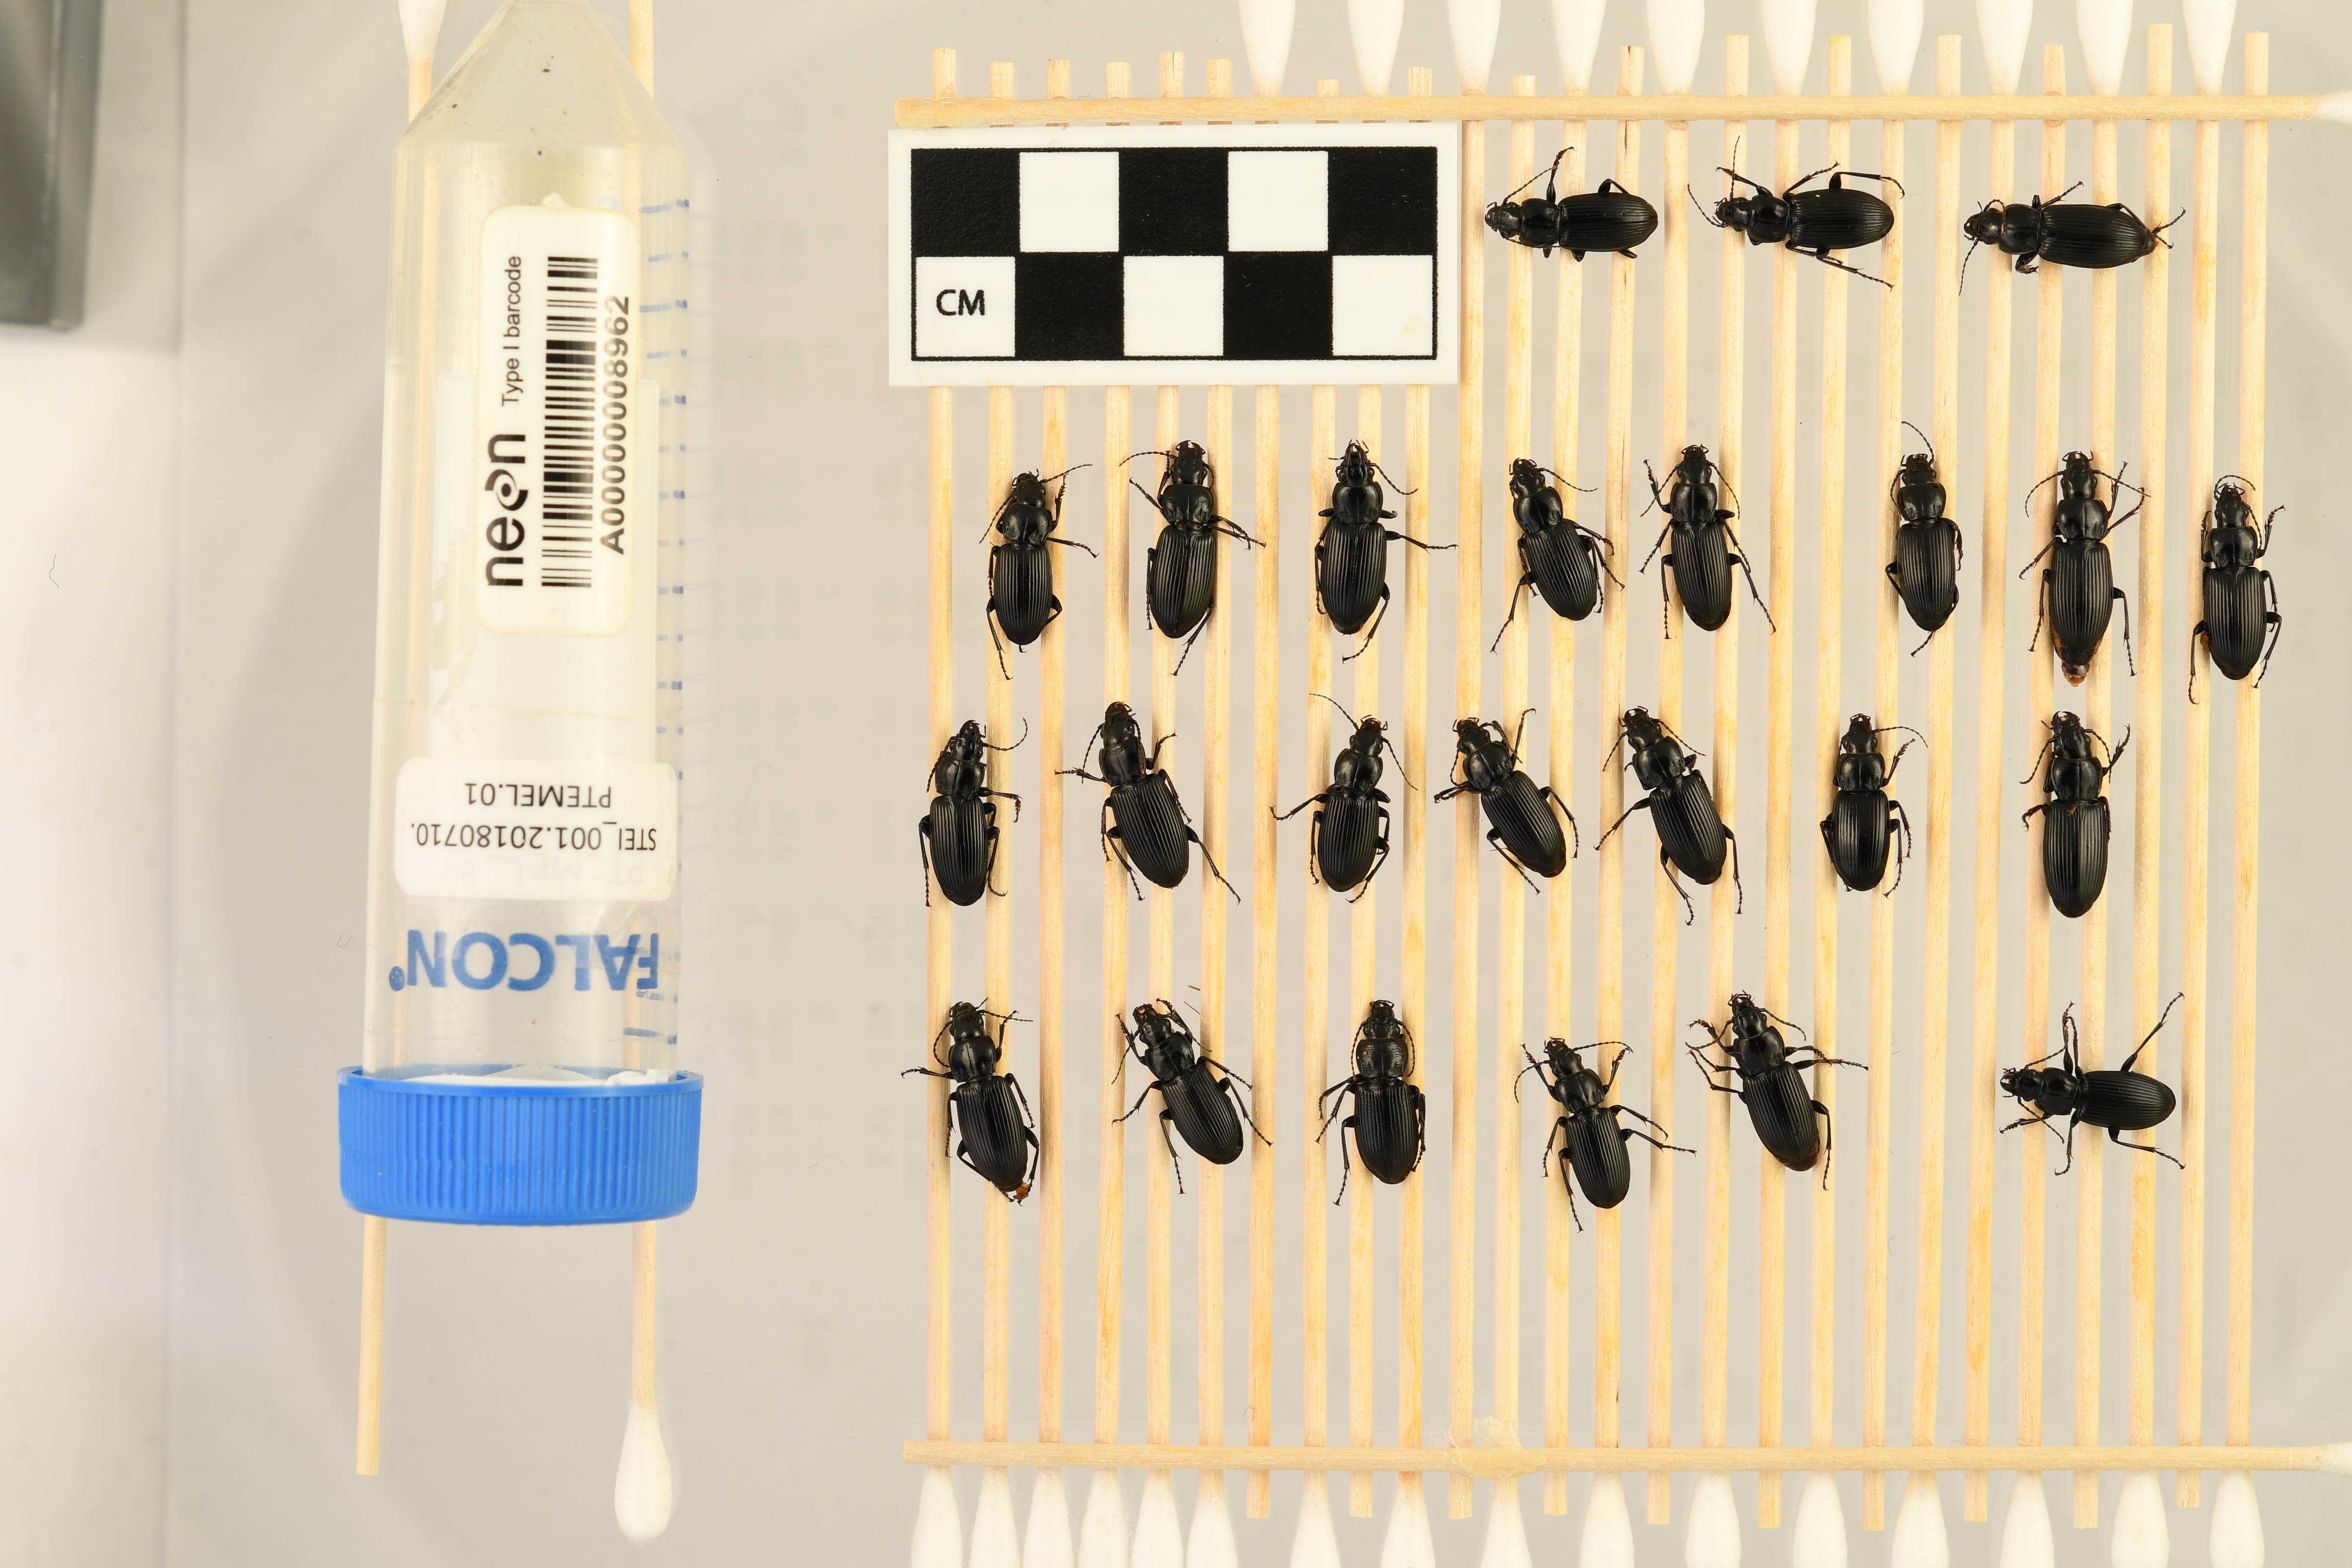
Pterostichus melanarius melanarius — Steigerwaldt-Chequamegon NEON, plot STEI_001. Beetle 1, ElytraLength: 0.9305 cm (lying flat: Yes)

Pterostichus melanarius melanarius — Steigerwaldt-Chequamegon NEON, plot STEI_001. Beetle 1, ElytraWidth: 0.5001 cm (lying flat: Yes)

Pterostichus melanarius melanarius — Steigerwaldt-Chequamegon NEON, plot STEI_001. Beetle 2, ElytraLength: 0.9651 cm (lying flat: Yes)

Pterostichus melanarius melanarius — Steigerwaldt-Chequamegon NEON, plot STEI_001. Beetle 2, ElytraWidth: 0.5116 cm (lying flat: Yes)

Pterostichus melanarius melanarius — Steigerwaldt-Chequamegon NEON, plot STEI_001. Beetle 3, ElytraLength: 1.004 cm (lying flat: Yes)

Pterostichus melanarius melanarius — Steigerwaldt-Chequamegon NEON, plot STEI_001. Beetle 3, ElytraWidth: 0.5369 cm (lying flat: Yes)

Pterostichus melanarius melanarius — Steigerwaldt-Chequamegon NEON, plot STEI_001. Beetle 4, ElytraLength: 0.9305 cm (lying flat: Yes)

Pterostichus melanarius melanarius — Steigerwaldt-Chequamegon NEON, plot STEI_001. Beetle 4, ElytraWidth: 0.4769 cm (lying flat: Yes)

Pterostichus melanarius melanarius — Steigerwaldt-Chequamegon NEON, plot STEI_001. Beetle 5, ElytraLength: 1.025 cm (lying flat: Yes)

Pterostichus melanarius melanarius — Steigerwaldt-Chequamegon NEON, plot STEI_001. Beetle 5, ElytraWidth: 0.5315 cm (lying flat: Yes)

Pterostichus melanarius melanarius — Steigerwaldt-Chequamegon NEON, plot STEI_001. Beetle 6, ElytraLength: 1.017 cm (lying flat: Yes)

Pterostichus melanarius melanarius — Steigerwaldt-Chequamegon NEON, plot STEI_001. Beetle 6, ElytraWidth: 0.5496 cm (lying flat: Yes)

Pterostichus melanarius melanarius — Steigerwaldt-Chequamegon NEON, plot STEI_001. Beetle 7, ElytraLength: 0.9575 cm (lying flat: Yes)

Pterostichus melanarius melanarius — Steigerwaldt-Chequamegon NEON, plot STEI_001. Beetle 7, ElytraWidth: 0.4947 cm (lying flat: Yes)

Pterostichus melanarius melanarius — Steigerwaldt-Chequamegon NEON, plot STEI_001. Beetle 8, ElytraLength: 0.931 cm (lying flat: Yes)

Pterostichus melanarius melanarius — Steigerwaldt-Chequamegon NEON, plot STEI_001. Beetle 8, ElytraWidth: 0.4687 cm (lying flat: Yes)

Pterostichus melanarius melanarius — Steigerwaldt-Chequamegon NEON, plot STEI_001. Beetle 9, ElytraLength: 0.9444 cm (lying flat: Yes)

Pterostichus melanarius melanarius — Steigerwaldt-Chequamegon NEON, plot STEI_001. Beetle 9, ElytraWidth: 0.4773 cm (lying flat: Yes)

Pterostichus melanarius melanarius — Steigerwaldt-Chequamegon NEON, plot STEI_001. Beetle 10, ElytraLength: 1.023 cm (lying flat: Yes)

Pterostichus melanarius melanarius — Steigerwaldt-Chequamegon NEON, plot STEI_001. Beetle 10, ElytraWidth: 0.5234 cm (lying flat: Yes)

Pterostichus melanarius melanarius — Steigerwaldt-Chequamegon NEON, plot STEI_001. Beetle 11, ElytraLength: 1.001 cm (lying flat: Yes)

Pterostichus melanarius melanarius — Steigerwaldt-Chequamegon NEON, plot STEI_001. Beetle 11, ElytraWidth: 0.5118 cm (lying flat: Yes)

Pterostichus melanarius melanarius — Steigerwaldt-Chequamegon NEON, plot STEI_001. Beetle 12, ElytraLength: 0.9785 cm (lying flat: Yes)

Pterostichus melanarius melanarius — Steigerwaldt-Chequamegon NEON, plot STEI_001. Beetle 12, ElytraWidth: 0.5122 cm (lying flat: Yes)

Pterostichus melanarius melanarius — Steigerwaldt-Chequamegon NEON, plot STEI_001. Beetle 13, ElytraLength: 1.015 cm (lying flat: Yes)

Pterostichus melanarius melanarius — Steigerwaldt-Chequamegon NEON, plot STEI_001. Beetle 13, ElytraWidth: 0.5313 cm (lying flat: Yes)

Pterostichus melanarius melanarius — Steigerwaldt-Chequamegon NEON, plot STEI_001. Beetle 14, ElytraLength: 0.9029 cm (lying flat: Yes)

Pterostichus melanarius melanarius — Steigerwaldt-Chequamegon NEON, plot STEI_001. Beetle 14, ElytraWidth: 0.4818 cm (lying flat: Yes)

Pterostichus melanarius melanarius — Steigerwaldt-Chequamegon NEON, plot STEI_001. Beetle 15, ElytraLength: 0.932 cm (lying flat: Yes)

Pterostichus melanarius melanarius — Steigerwaldt-Chequamegon NEON, plot STEI_001. Beetle 15, ElytraWidth: 0.5192 cm (lying flat: Yes)

Pterostichus melanarius melanarius — Steigerwaldt-Chequamegon NEON, plot STEI_001. Beetle 16, ElytraLength: 0.9375 cm (lying flat: Yes)

Pterostichus melanarius melanarius — Steigerwaldt-Chequamegon NEON, plot STEI_001. Beetle 16, ElytraWidth: 0.4995 cm (lying flat: Yes)

Pterostichus melanarius melanarius — Steigerwaldt-Chequamegon NEON, plot STEI_001. Beetle 17, ElytraLength: 0.9651 cm (lying flat: Yes)

Pterostichus melanarius melanarius — Steigerwaldt-Chequamegon NEON, plot STEI_001. Beetle 17, ElytraWidth: 0.5116 cm (lying flat: Yes)

Pterostichus melanarius melanarius — Steigerwaldt-Chequamegon NEON, plot STEI_001. Beetle 18, ElytraLength: 1.105 cm (lying flat: Yes)

Pterostichus melanarius melanarius — Steigerwaldt-Chequamegon NEON, plot STEI_001. Beetle 18, ElytraWidth: 0.535 cm (lying flat: Yes)

Pterostichus melanarius melanarius — Steigerwaldt-Chequamegon NEON, plot STEI_001. Beetle 19, ElytraLength: 1.019 cm (lying flat: Yes)

Pterostichus melanarius melanarius — Steigerwaldt-Chequamegon NEON, plot STEI_001. Beetle 19, ElytraWidth: 0.4936 cm (lying flat: Yes)

Pterostichus melanarius melanarius — Steigerwaldt-Chequamegon NEON, plot STEI_001. Beetle 20, ElytraLength: 0.9073 cm (lying flat: Yes)

Pterostichus melanarius melanarius — Steigerwaldt-Chequamegon NEON, plot STEI_001. Beetle 20, ElytraWidth: 0.4846 cm (lying flat: Yes)

Pterostichus melanarius melanarius — Steigerwaldt-Chequamegon NEON, plot STEI_001. Beetle 21, ElytraLength: 0.9338 cm (lying flat: Yes)

Pterostichus melanarius melanarius — Steigerwaldt-Chequamegon NEON, plot STEI_001. Beetle 21, ElytraWidth: 0.5238 cm (lying flat: Yes)

Pterostichus melanarius melanarius — Steigerwaldt-Chequamegon NEON, plot STEI_001. Beetle 22, ElytraLength: 0.9056 cm (lying flat: Yes)

Pterostichus melanarius melanarius — Steigerwaldt-Chequamegon NEON, plot STEI_001. Beetle 22, ElytraWidth: 0.4745 cm (lying flat: Yes)

Pterostichus melanarius melanarius — Steigerwaldt-Chequamegon NEON, plot STEI_001. Beetle 23, ElytraLength: 0.9459 cm (lying flat: Yes)

Pterostichus melanarius melanarius — Steigerwaldt-Chequamegon NEON, plot STEI_001. Beetle 23, ElytraWidth: 0.5313 cm (lying flat: Yes)

Pterostichus melanarius melanarius — Steigerwaldt-Chequamegon NEON, plot STEI_001. Beetle 24, ElytraLength: 0.9117 cm (lying flat: Yes)

Pterostichus melanarius melanarius — Steigerwaldt-Chequamegon NEON, plot STEI_001. Beetle 24, ElytraWidth: 0.4906 cm (lying flat: Yes)